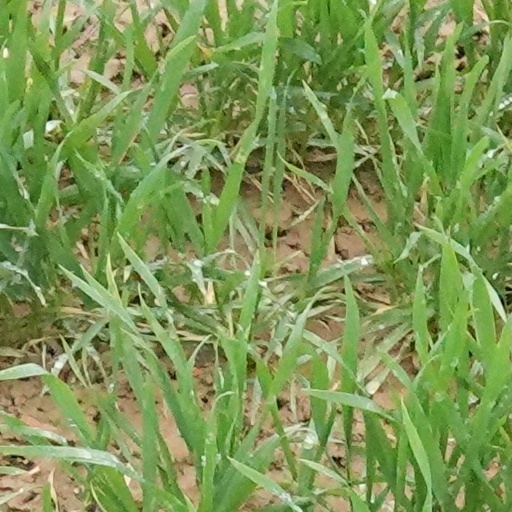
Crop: wheat